Lord Tweedsmuir Secondary School

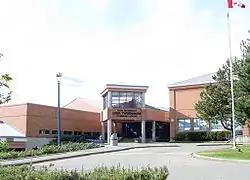

Lord Tweedsmuir Secondary is a public high school in the city of Surrey, British Columbia, Canada and is part of School District 36 Surrey. In September 1993, staff and students from Cloverdale Junior Secondary and Lord Tweedsmuir Senior Secondary joined together to form Lord Tweedsmuir Secondary, and moved into the new building. Lord Tweedsmuir's name has been attached to a school in the Cloverdale area since 1940 when Canada's Governor General, John Buchan, Lord Tweedsmuir of Elsfield died.